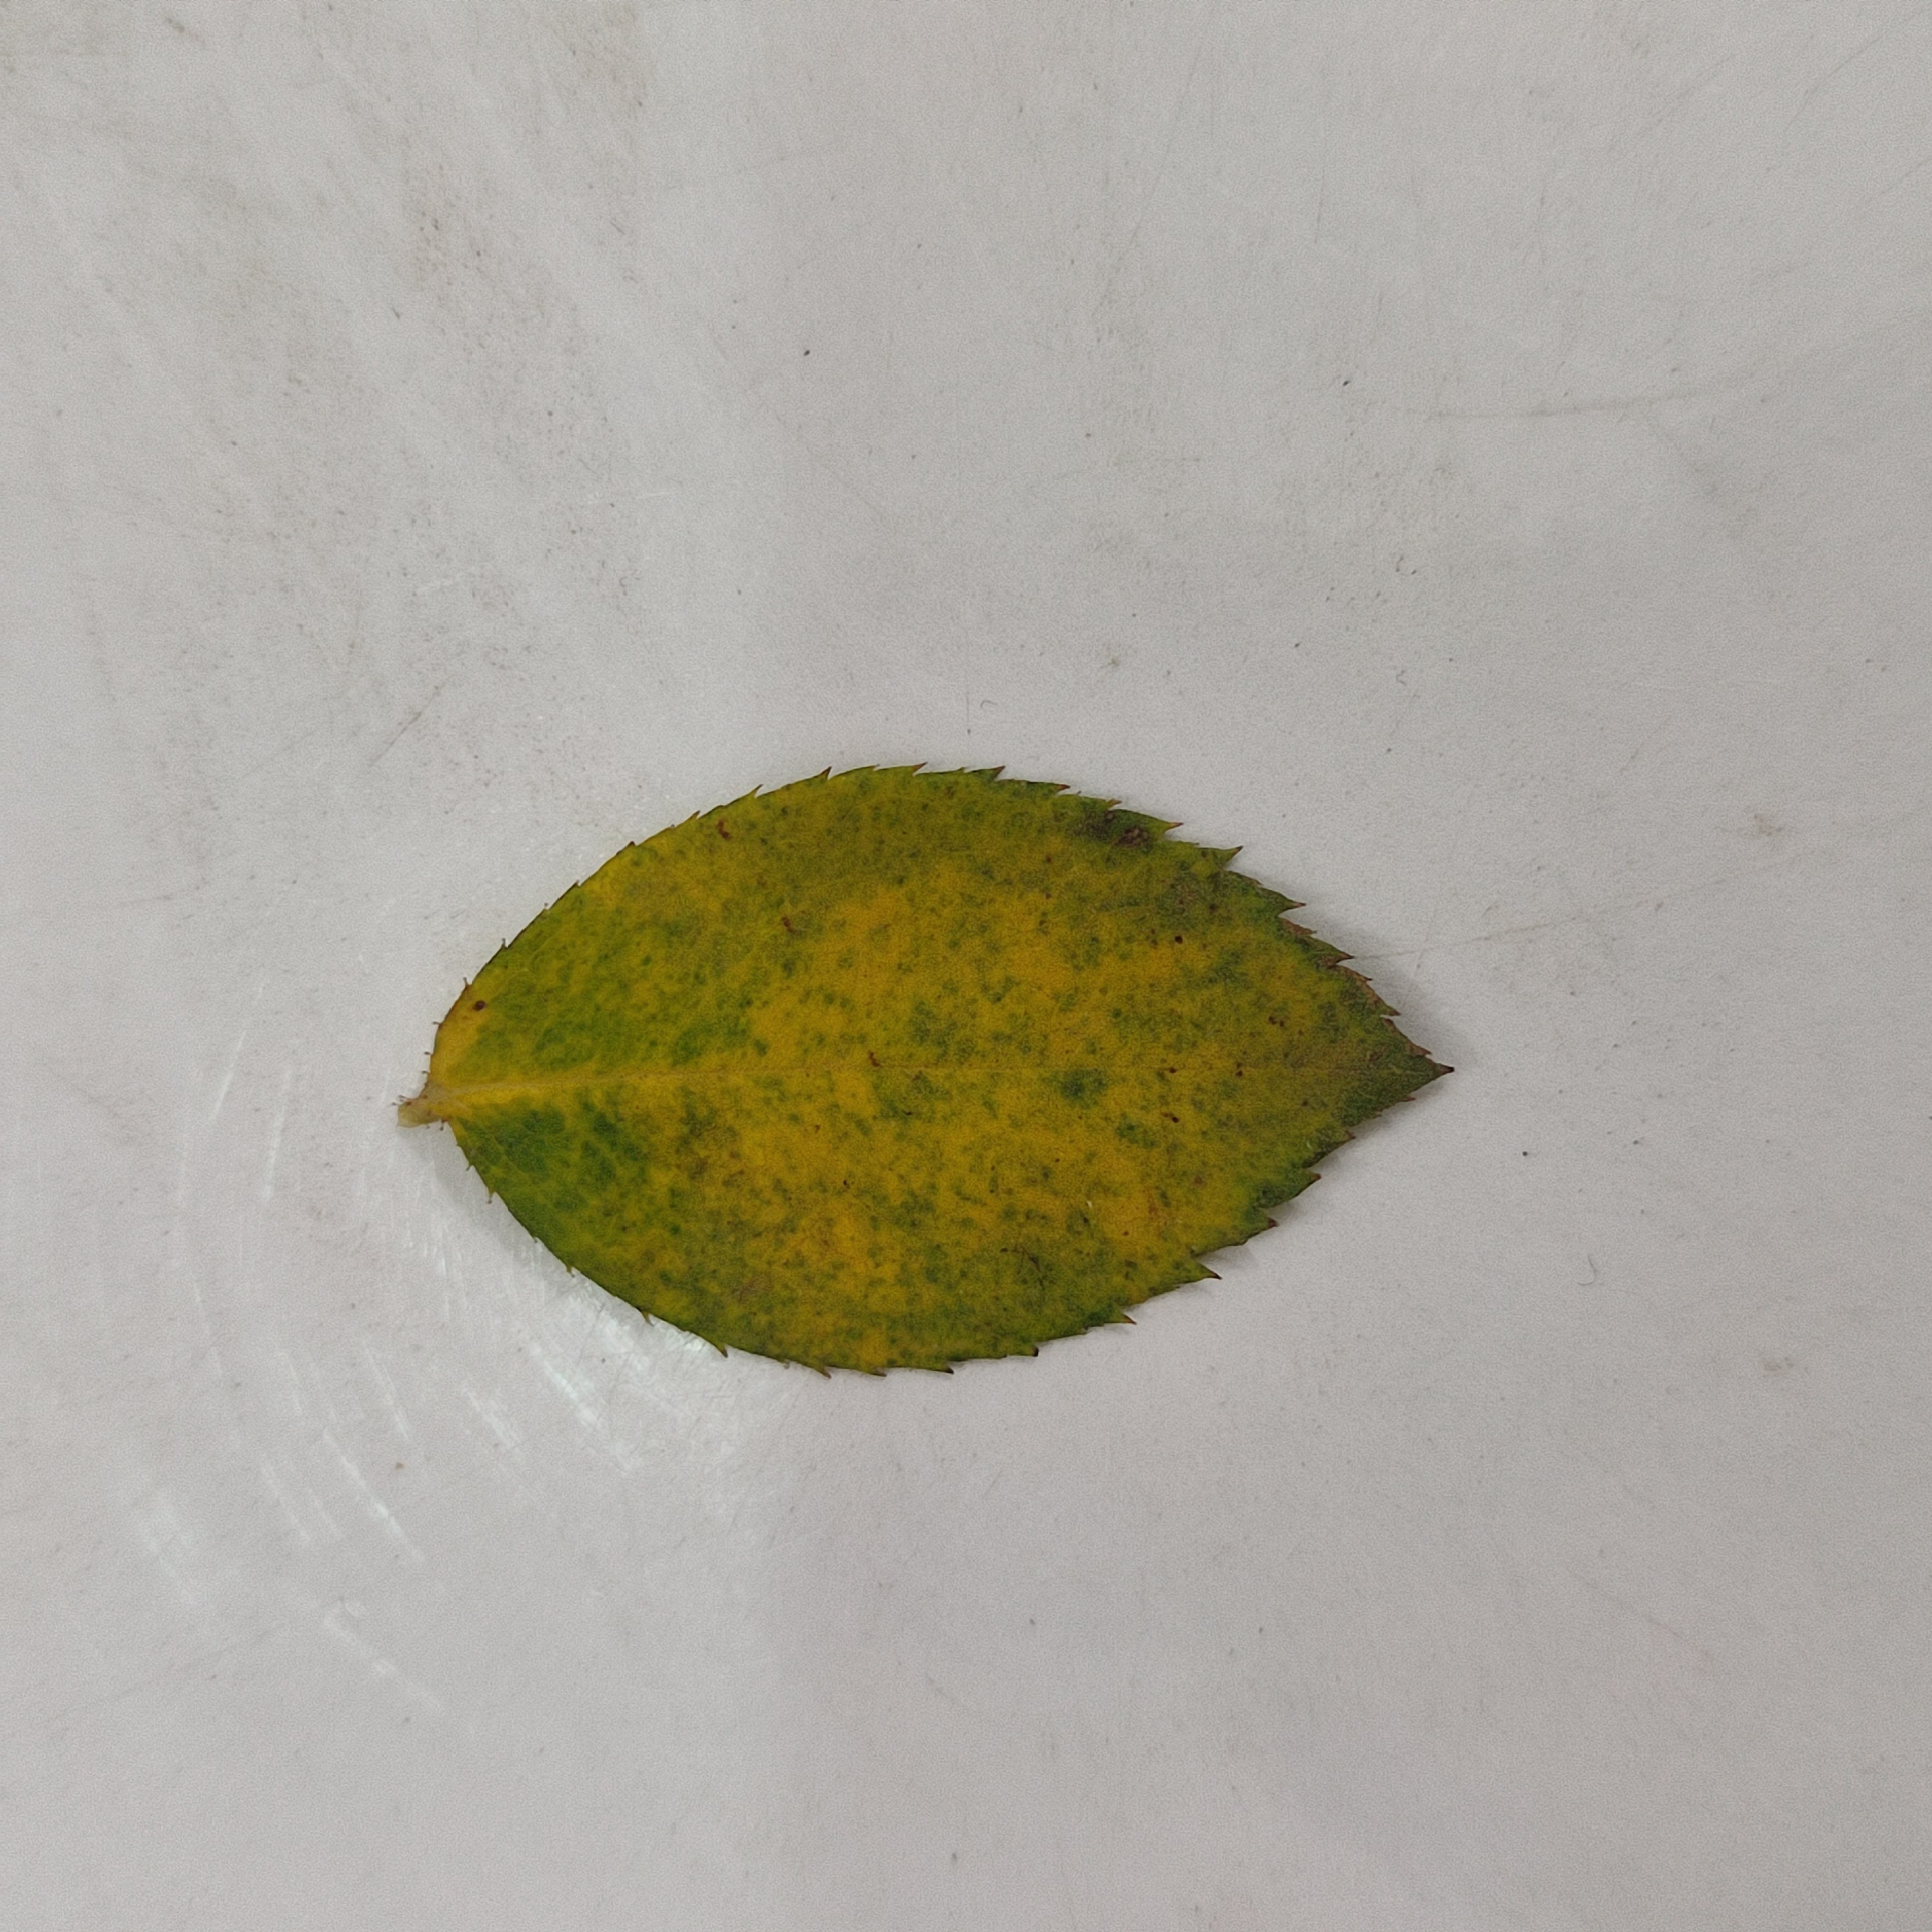
Label: Yellow Mosaic Virus